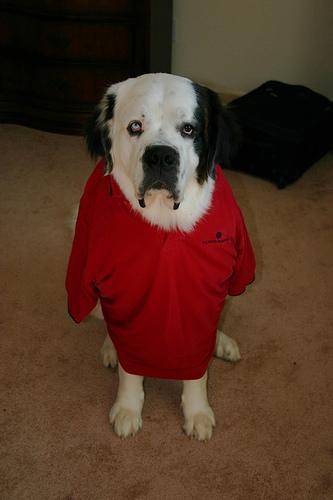
Breed: saint bernard